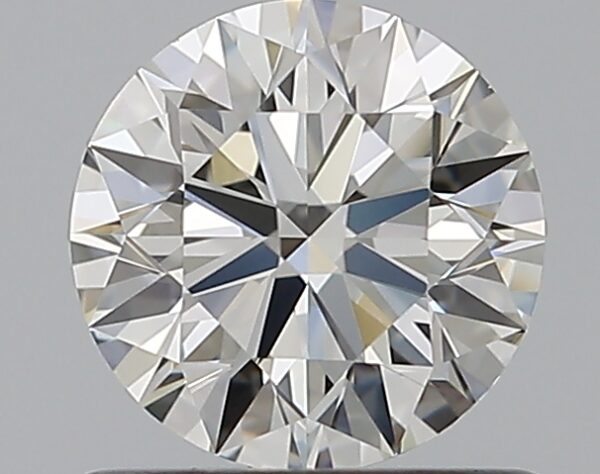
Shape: round
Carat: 0.7
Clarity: VVS2
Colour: I
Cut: EX
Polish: EX
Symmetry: EX
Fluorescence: N
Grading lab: GIA
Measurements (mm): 5.68 x 5.7 x 3.53